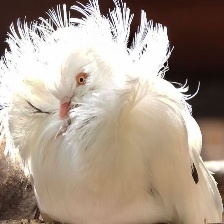
Species: JACOBIN PIGEON
Scientific name: COLUMBA LIVIA